Team Kunimitsu

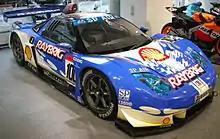
2004 Raybrig NSX-GT of Team Kunimitsu on display

Team Kunimitsu is a racing team founded in 1992 by Kunimitsu Takahashi. The team has competed in the Super GT Series (formerly known as the All-Japan GT Championship) since 1994.